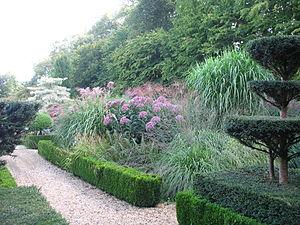
Castillon est une commune française, située dans le département du Calvados en région Normandie, peuplée de 344 habitants.
La forêt de Cerisy, aussi appelée forêt de Balleroy, est une forêt domaniale de 2 255 hectares plantée de hêtres à 75 % du territoire, située dans les départements français du Calvados et de la Manche.
Les Jardins de Castillon-Plantbessin sont un jardin remarquable français, situé à Castillon, près de Bayeux.